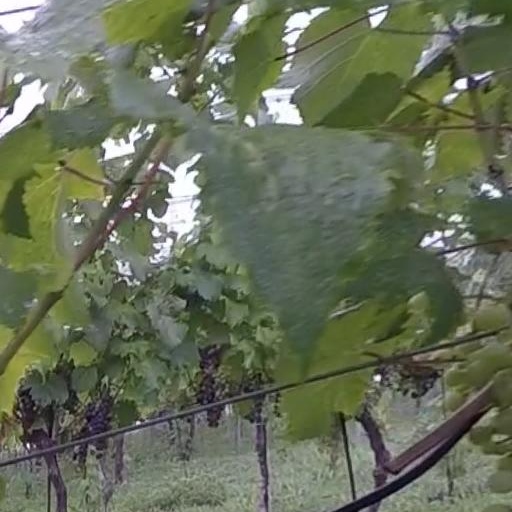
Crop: grape